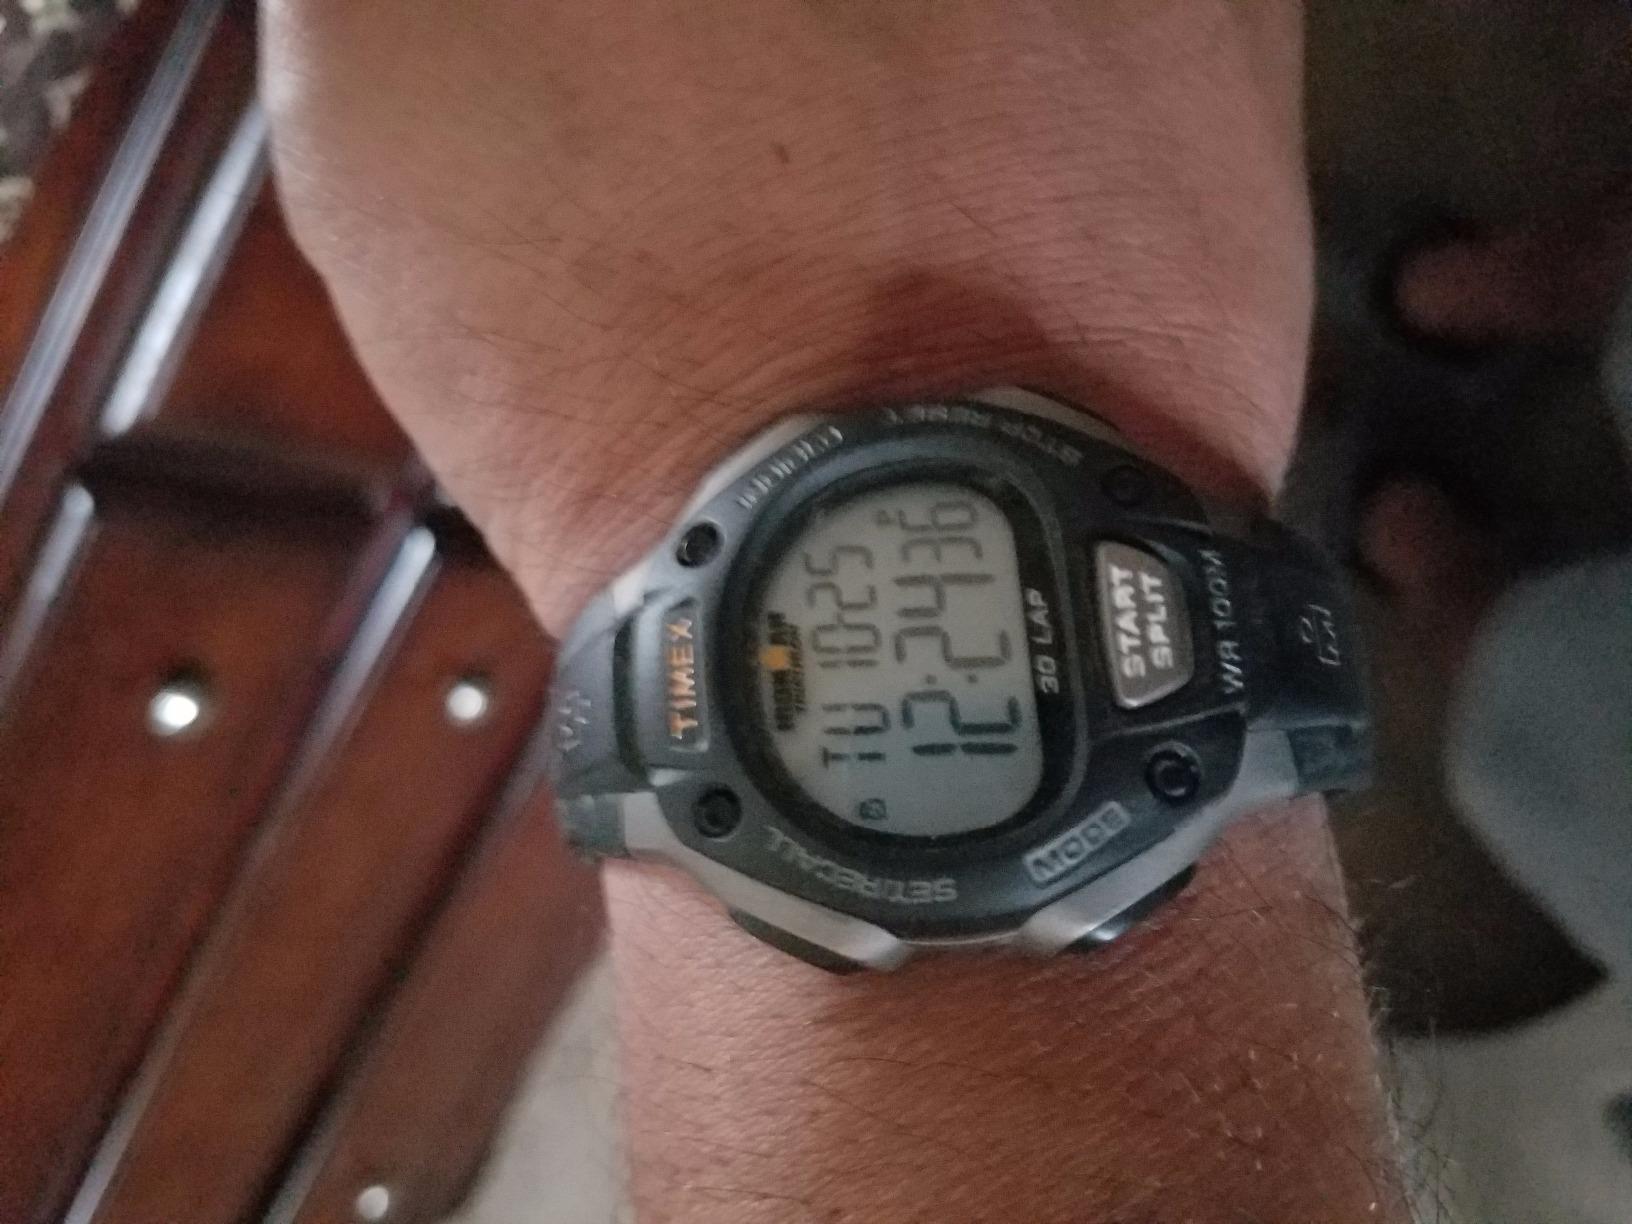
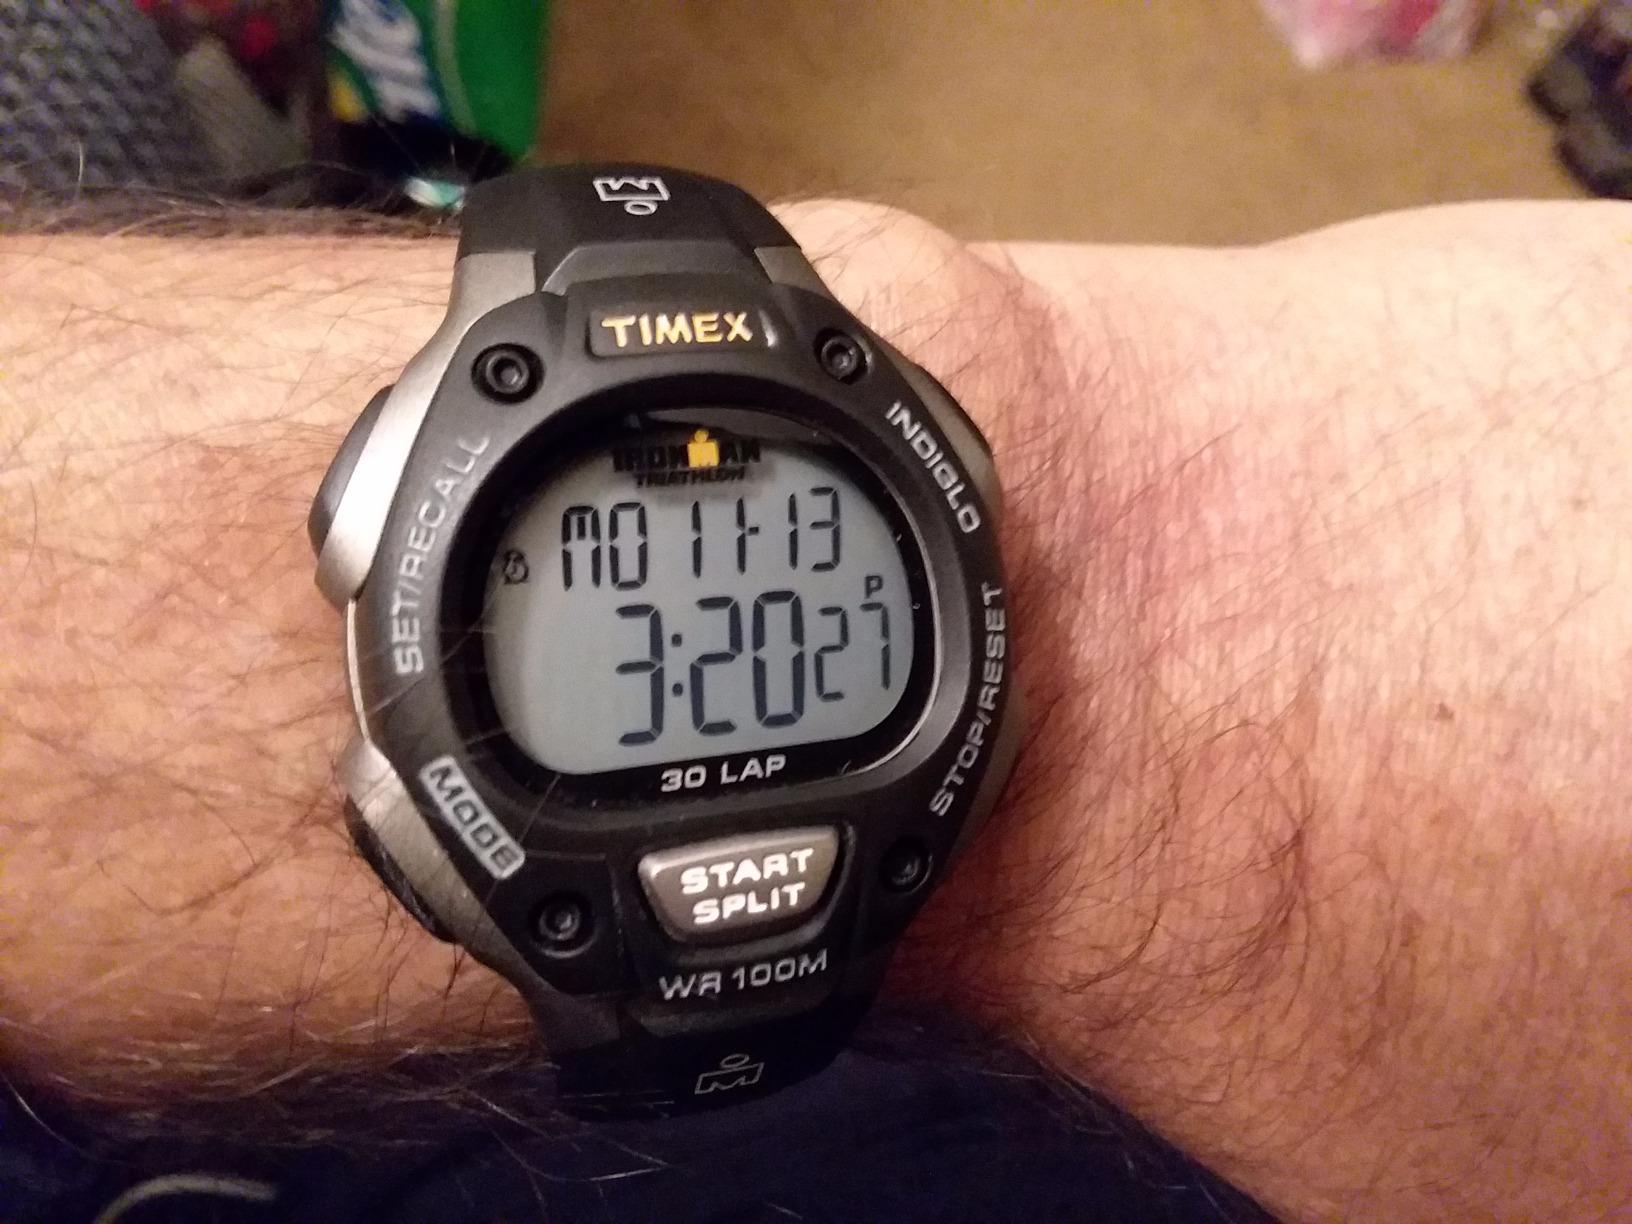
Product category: accessories_watch
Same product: yes